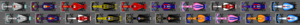
Le Grand Prix automobile d'Australie 2019, disputé le 17 mars 2019 sur le circuit d'Albert Park, est la 998ᵉ épreuve du championnat du monde de Formule 1 courue depuis 1950. Il s'agit de la trente-quatrième édition du Grand Prix d'Australie comptant pour le championnat du monde de Formule 1 et de la première manche du championnat 2019.